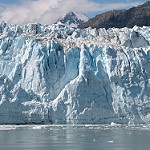
Scene: Outdoor